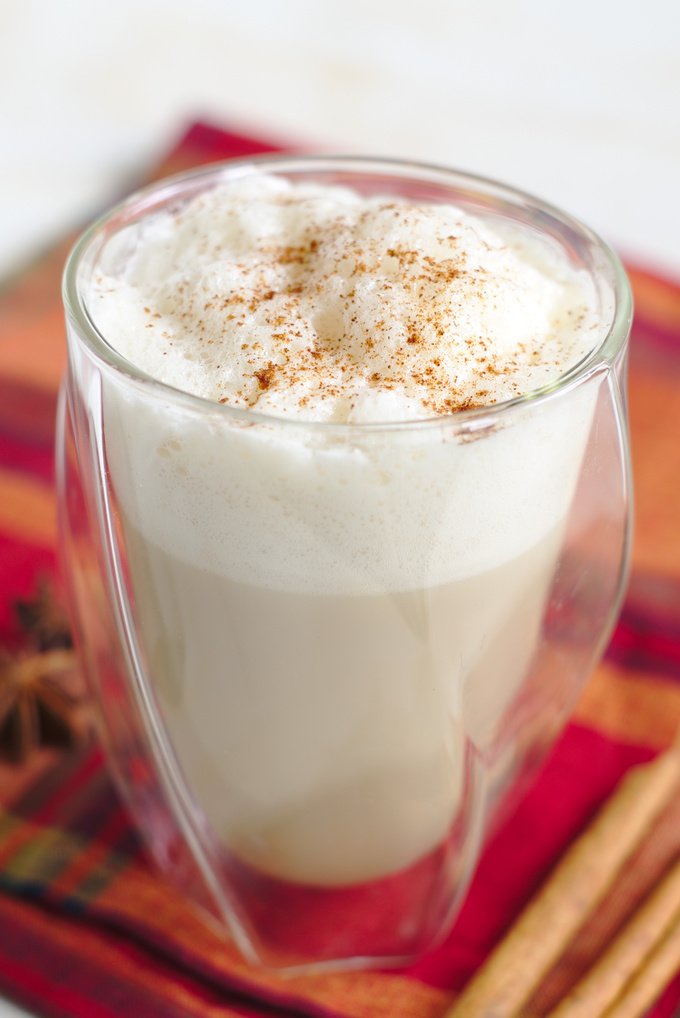
Dish: chai